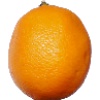
Label: Lemon Meyer 1